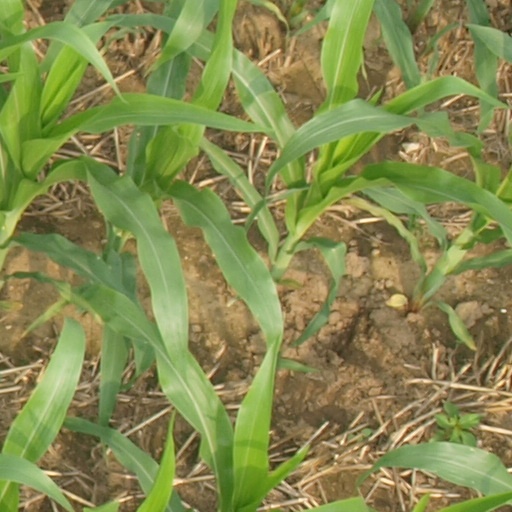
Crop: maize; corn